Texas Courts of Appeals

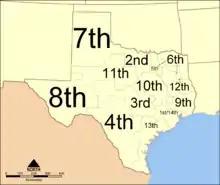
Districts map

There are fourteen geographically-based appellate districts, each of which encompasses multiple counties and is presided over by a Texas Court of Appeals denominated by number: The counties of Gregg, Rusk, Upshur, and Wood are in the jurisdictions of both the Sixth and Twelfth Courts, while Hunt County is in the jurisdiction of both the Fifth and Sixth Courts. The Fifteenth Court of Appeals has state-wide jurisdiction over civil appeals involving the state, appeals from the business court, and constitutional appeals.